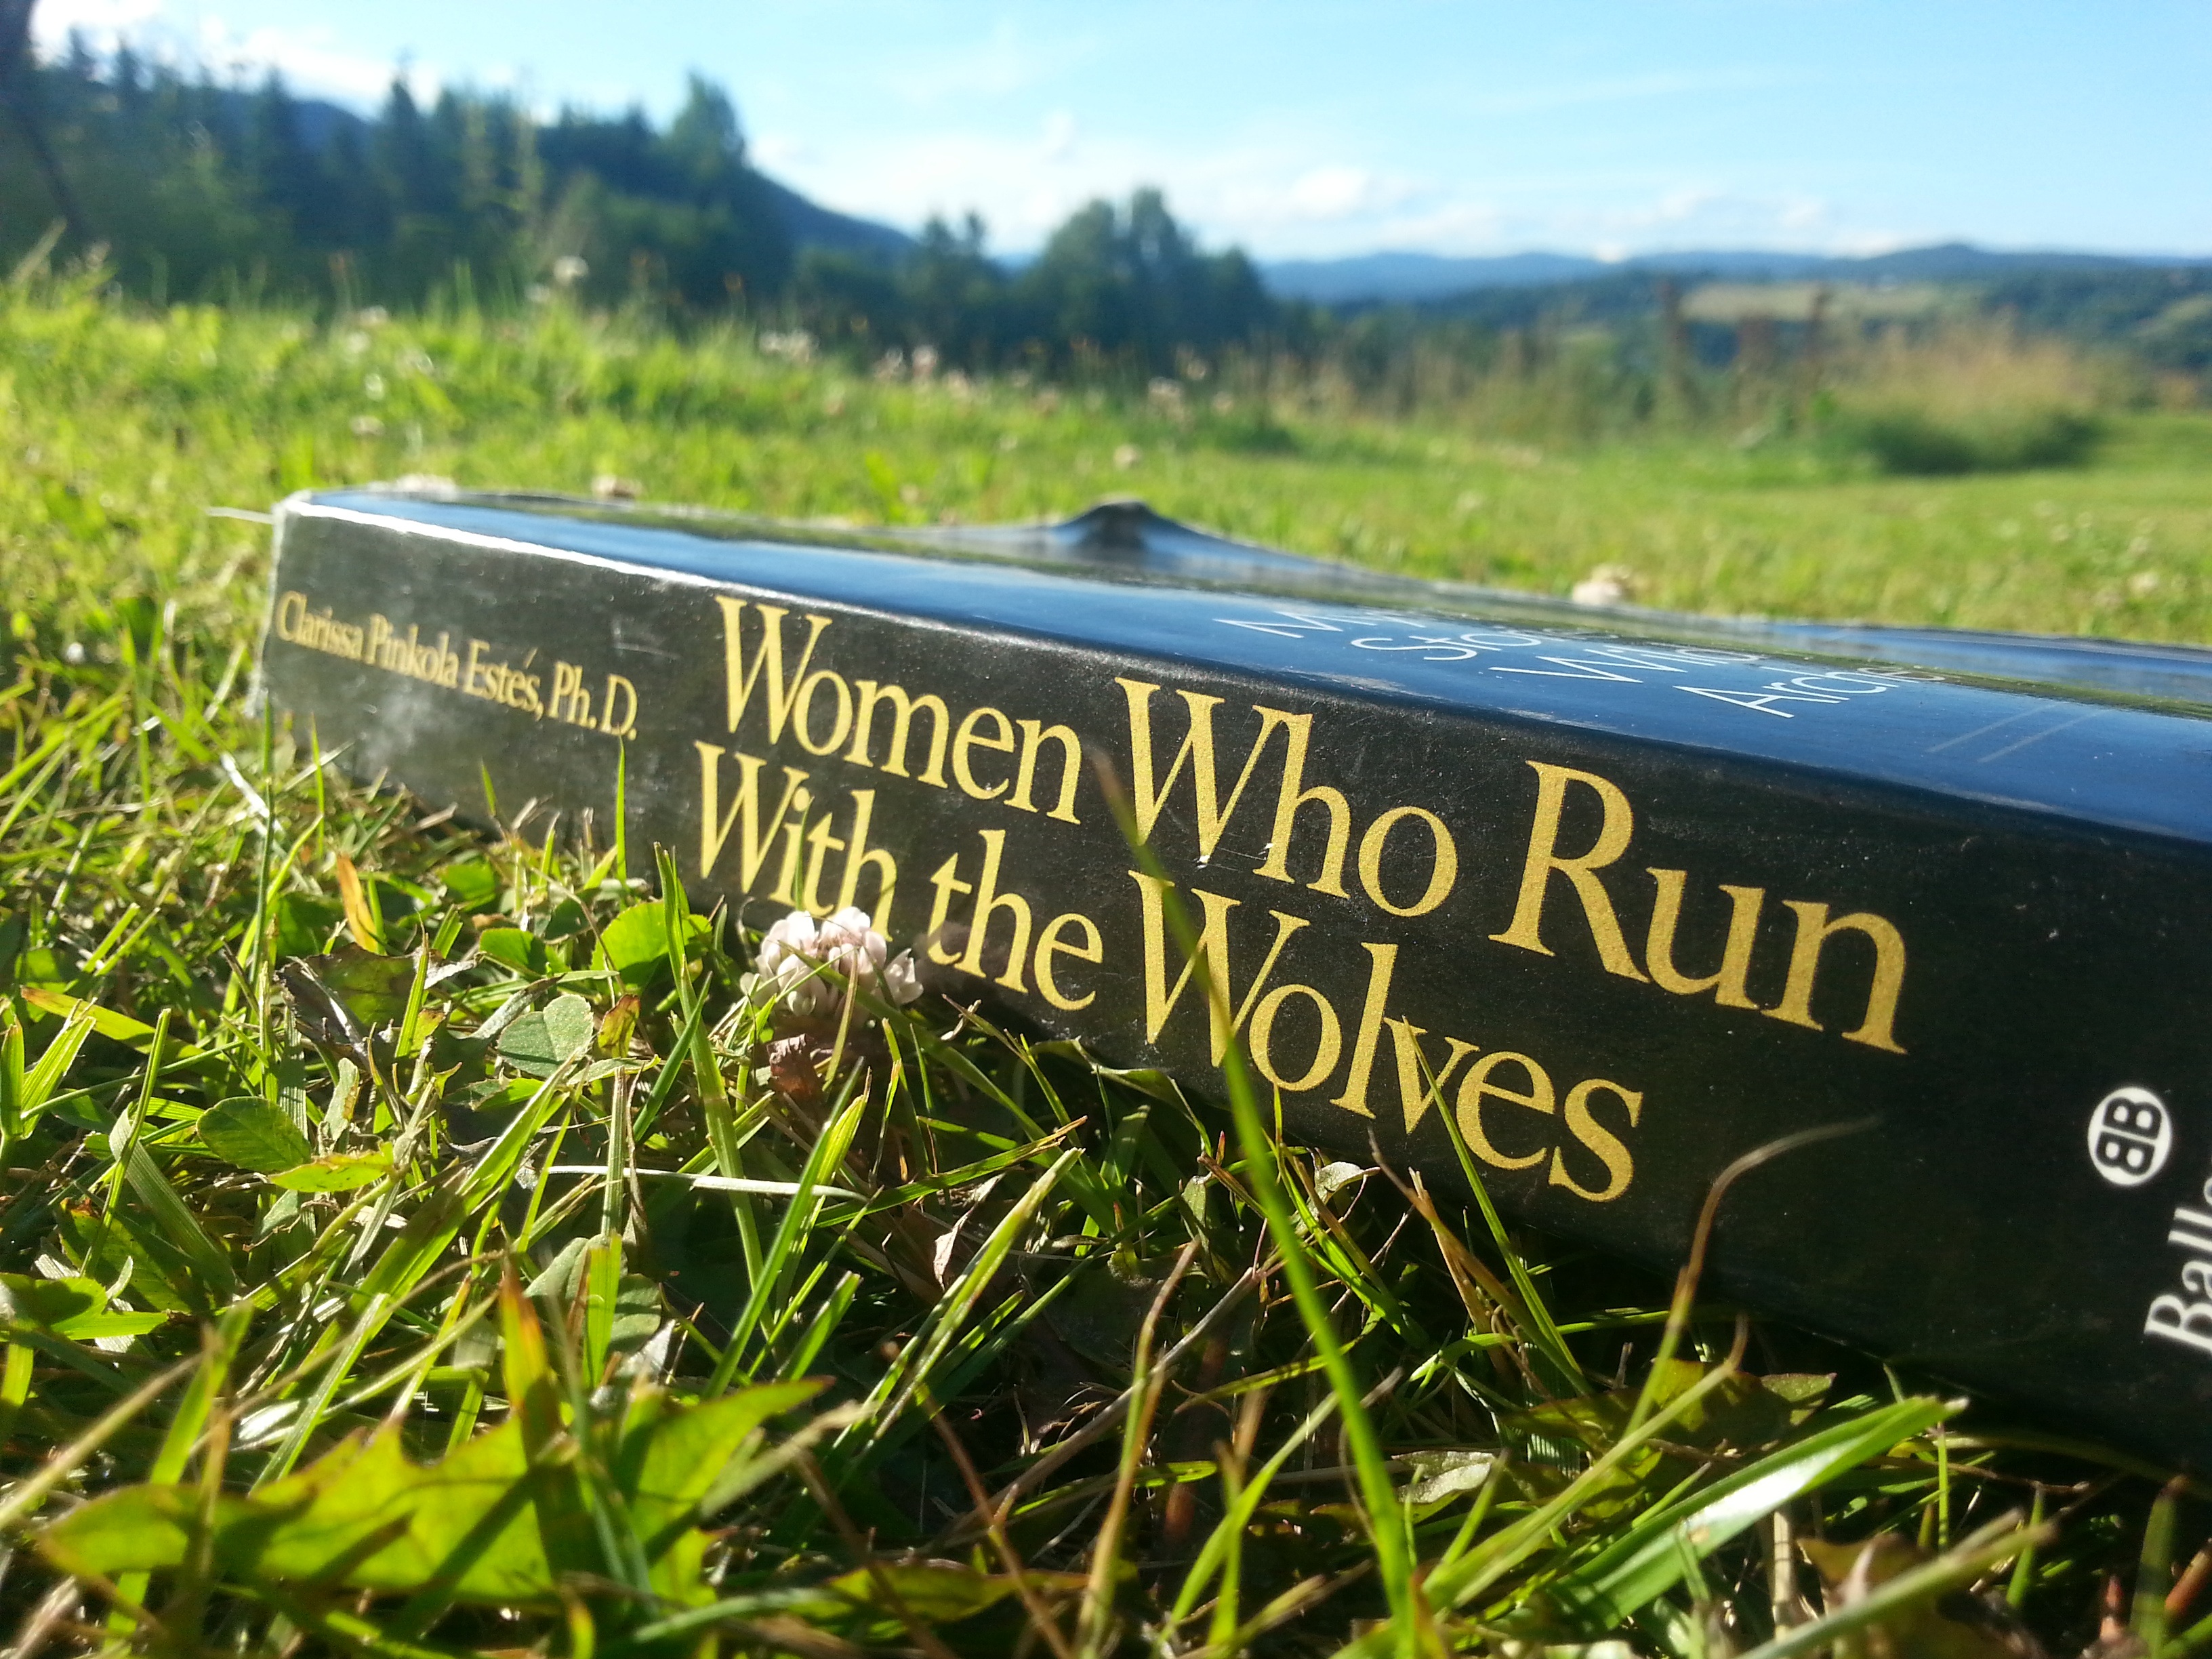
grass, outdoor, book, novel, read, girl, farm, lawn, prairie, run, view, reading, summer, female, wild, wolf, outside, fiction, literature, women, story, myth, author, cover, poetry, rural area, title, wolves, bind, literary, empowering, paperback, grass family